IROC IV

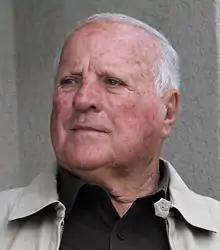
A. J. Foyt (seen in 2015) won the IROC IV championship

IROC IV was the fourth year of IROC competition, which took place over three weekends in 1976 and 1977. It saw the use of the Chevrolet Camaro in all races, and the schedule was held over in its entirety from IROC III. A. J. Foyt won the championship and $50,000 without winning a race for the second year in a row.